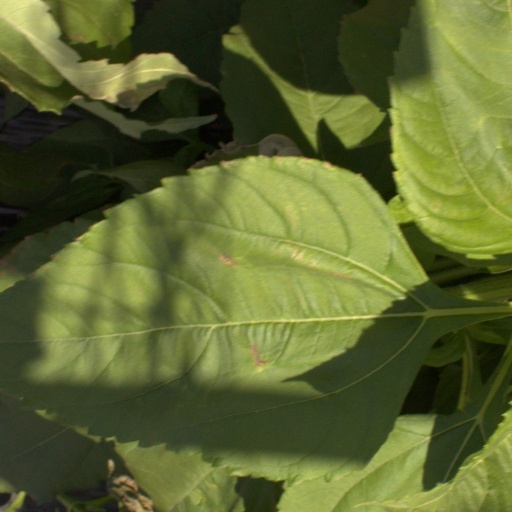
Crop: Jerusalem artichoke